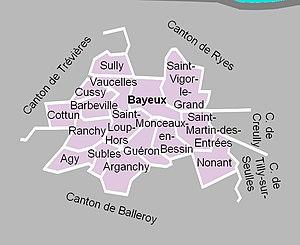
Carte du canton de Bayeux en 2012.
Le canton de Bayeux est une division administrative française située dans le département du Calvados et la région Normandie.